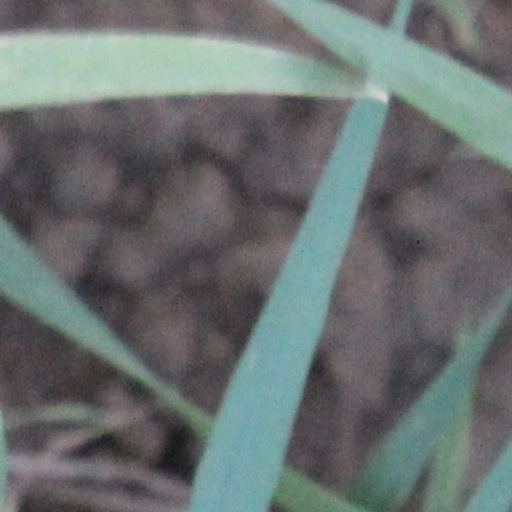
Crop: wheat